Agra

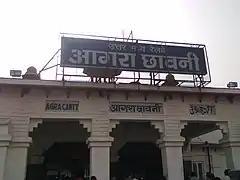
Agra Cantonment railway station

Agra also has several other places of interest, most of them from its Mughal past. They include the Battis Khamba, Jama Masjid, Chini Ka Rauza, Aram Bagh, Mariam's Tomb, and Mehtab Bagh among others. The Jama Masjid is a large mosque attributed to Shah Jahan's daughter Jahanara Begum, built-in 1648, notable for its unusual dome and absence of minarets. The Chini Ka Rauza, notable for its Persian influenced dome of blue glazed tiles, is dedicated to the prime minister of Shah Jahan, Afzal Khan. The Aram Bagh, commonly known as Ram Bagh today, is one of the oldest Mughal garden in India, and was built by the Mughal emperor Babur in 1528 on the bank of the Yamuna. It lies about north of the Taj Mahal. The original name of the gardens was Aram Bagh, or 'Garden of Relaxation', and this was where Babur used to spend his leisure time. Tomb of Mariam-uz-Zamani is the tomb of Mariam, the favourite wife of Emperor Akbar. The tomb is within the compound of the Christian Missionary Society. The Mehtab Bagh, or 'Moonlight Garden', is on the opposite bank of the River Yamuna from the Taj Mahal. Agra also has a nearby bird sanctuary, Keetham Lake. Also known as Sur Sarovar Bird Sanctuary, it is situated within the Surdas Reserved Forest. The lake has nearly two dozen varieties of migratory and resident birds.